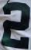
Number: 2